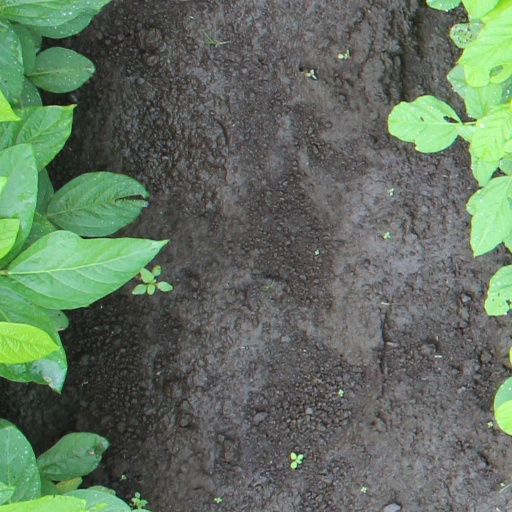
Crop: soybean